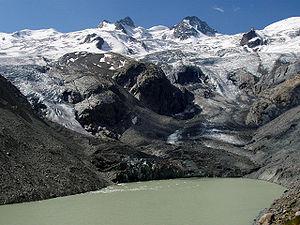
Le piz Dschimels, ou I Gemelli, est un sommet des Alpes, à cheval entre la Lombardie en Italie et le canton des Grisons en Suisse.
Cet article recense les zones humides de Suisse concernées par la convention de Ramsar.
Le glacier Roseg est un glacier de la chaîne de la Bernina. Il se situe dans le canton des Grisons en haute-Engadine.